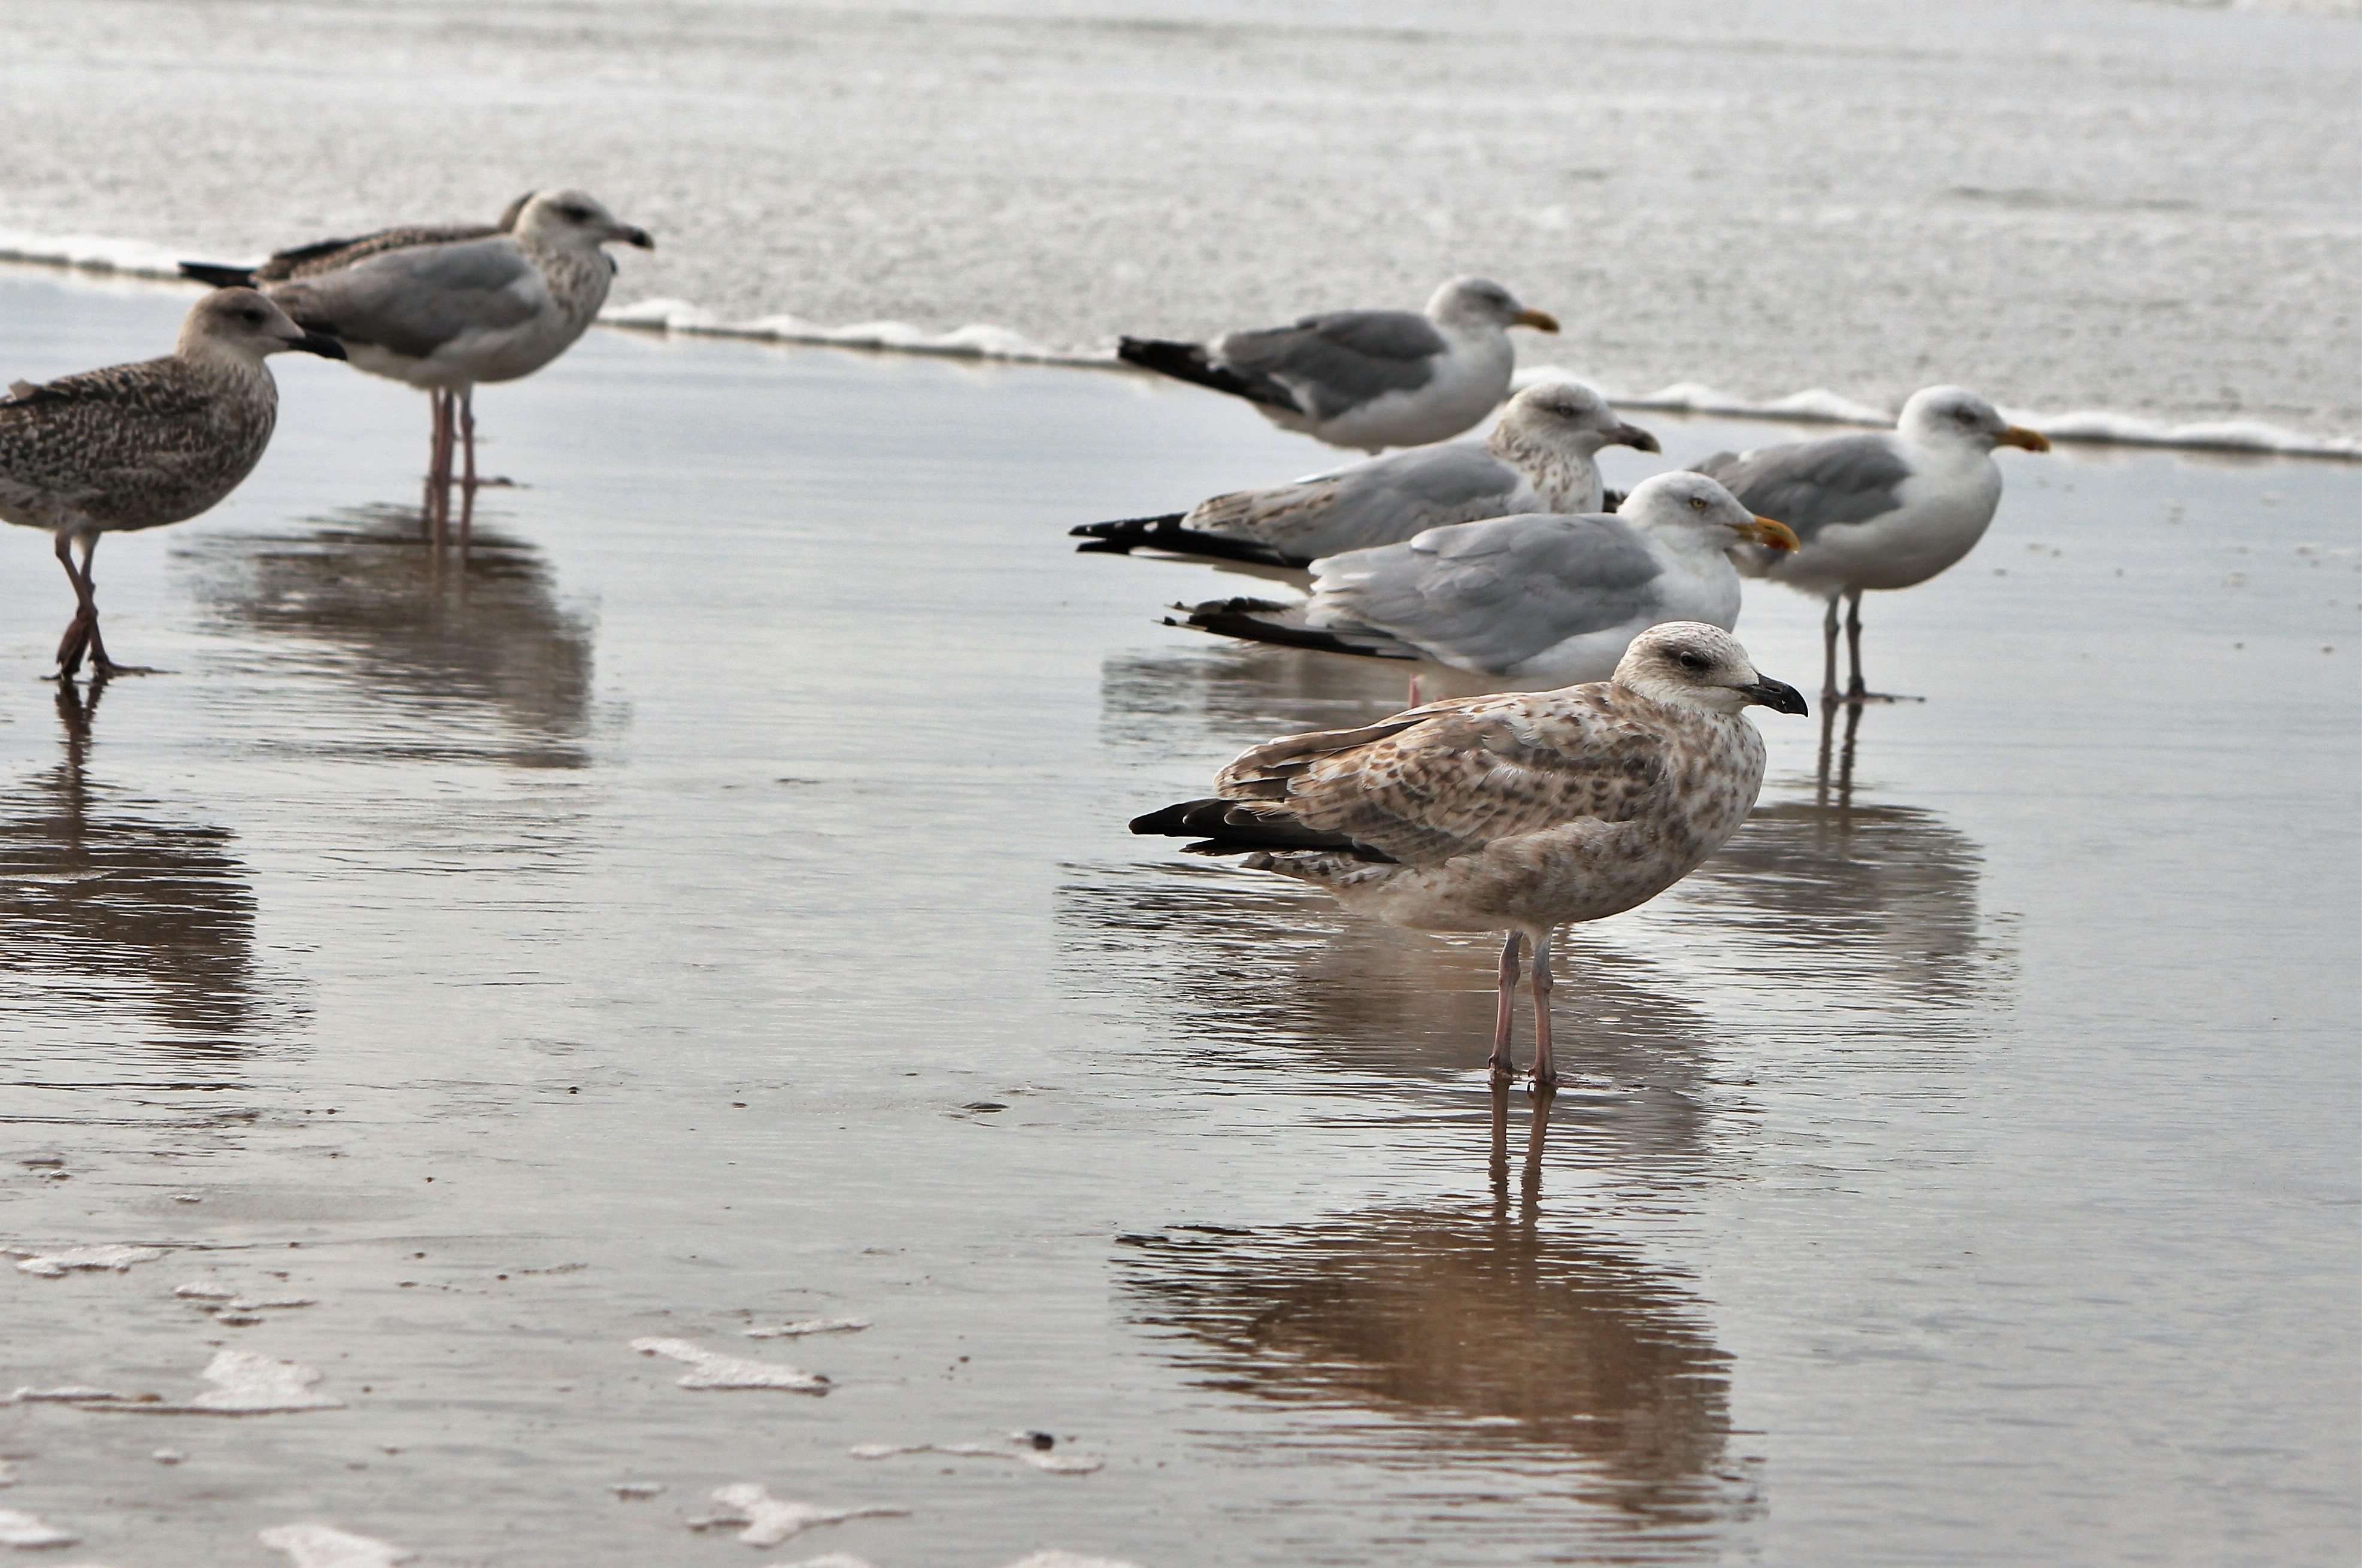
beach, bird, seabird, wildlife, gull, fauna, sea animal, birds, gulls, bank, vertebrate, species, stilt, shorebird, sandpiper, redshank, charadriiformes, calidrid